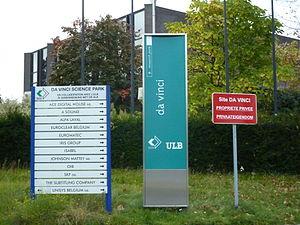
Evere est une des dix-neuf communes bilingues de la Région de Bruxelles-Capitale en Belgique. Ses habitants sont appelés les Everois et son saint patron est saint Vincent. Evere contient 5 départements Germinal, Picardie, Platon, Destrier, Saint-Vincent.
Le Da Vinci Research Park est un parc scientifique situé à Haren et à Evere donc en région bruxelloise de part et d'autre du boulevard Léopold III.